Suzyn Waldman

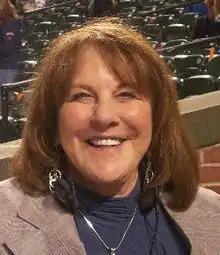
Waldman in 2011

Suzyn Waldman (born September 7, 1946) is an American sportscaster and former musical theater actress. Since the 2005 season, she has been the color commentator for New York Yankees baseball, working with John Sterling, Justin Shackil and Dave Sims on radio broadcasts, first for WCBS-AM and currently for WFAN in New York City.